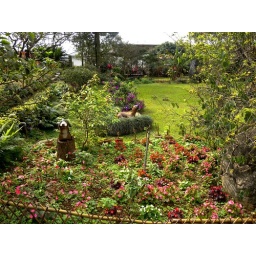
The dog ceramic sculpture of Lu. So the real dogs and the ceramic dogs can play together in the garden.